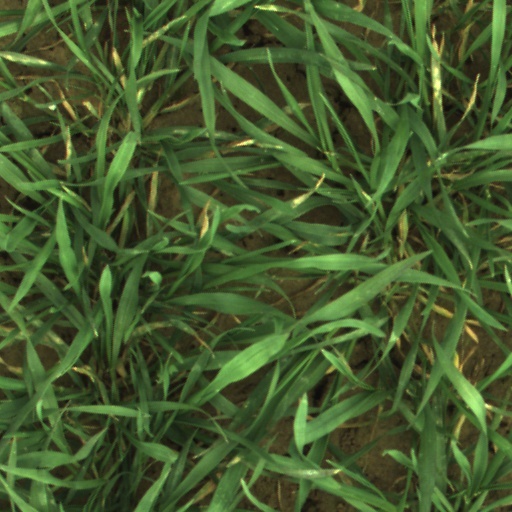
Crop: wheat